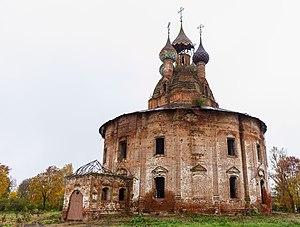
Les églises abandonnées en Russie sont nombreuses et dispersées dans toute la Russie. La plupart d'entre elles ont été construites au XIXᵉ siècle, mais il en existe aussi datant du XVIIIᵉ siècle, et même du XVIIᵉ siècle. Pour celles qui ont précédé, soit elles ont entièrement disparu, soit elles sont plus souvent protégées et classées au patrimoine mondial ou national russe. La plupart de ces églises abandonnées ont accueilli des milliers de paroissiens de villages, de villes pendant des siècles. Les visiteurs ne sont plus aujourd'hui que des adeptes de l'abandonologie, des photographes, des curieux, sauf une fois qu'elle échappent à la ruine grâce à des restaurateurs privés enthousiastes ou à l'intervention de l'État. Il arrive aussi que des personnes âgées qui ont connu l'église alors qu'elle était ouverte, viennent se recueillir dans ces lieux.